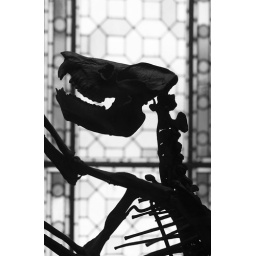
Skeleton in glass case, Natural History Museum. Black &amp;amp; white